2005 Bruneian cabinet reshuffle

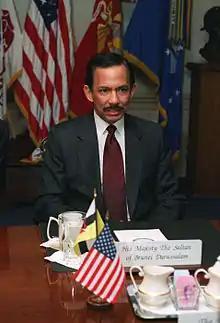
Hassanal Bolkiah

Hassanal Bolkiah carried out the third reshuffle of his government on 24 May 2005, appointing one senior minister, three ministers, and five deputy ministers. The announcement was delivered during a televised speech at 5:20 pm. The previous cabinet had been reshuffled in 1988, followed by the next one in 2010.